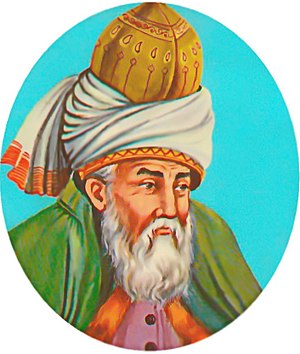
Jalal ad-Din Rumi
Jalāl ad-Dīn Muhammad Rūmī, også kendt som Jalāl ad-Dīn Muhammad Balkhī, Mevlânâ, Mevlevî eller bare Rumi var en persisk digter, mystiker og grundlægger af sufi-ordenen Mevlevi-ordenen – også kaldet de dansende dervisher.